USS Wisconsin (BB-64)

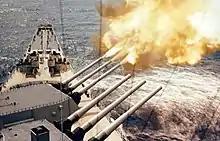
"Wisconsin" shells North Korean targets during the Korean War

"Wisconsin" was assigned to the 5th Fleet when Admiral Raymond A. Spruance relieved Admiral Halsey as commander of the fleet while it was anchored in Ulithi. She moved northward with the redesignated TG 58.2 as the carriers departed for the Tokyo area on 10 February. The ship was transferred to TF 59 under Vice Admiral Willis Lee three days later, covering the carriers of TF 58 as they attacked targets around Tokyo and on Chichijima between 16 and 25 February to prevent the Japanese from reinforcing Iwo Jima. On 20 February Captain John W. Roper relieved Stone, and the 5th Fleet arrived back at Ulithi on 4 March to resupply.